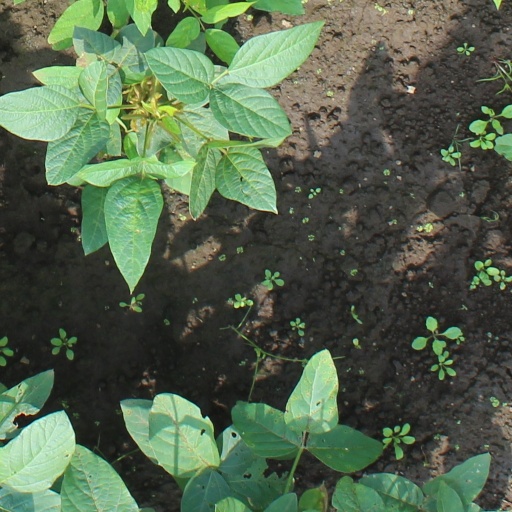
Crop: soybean